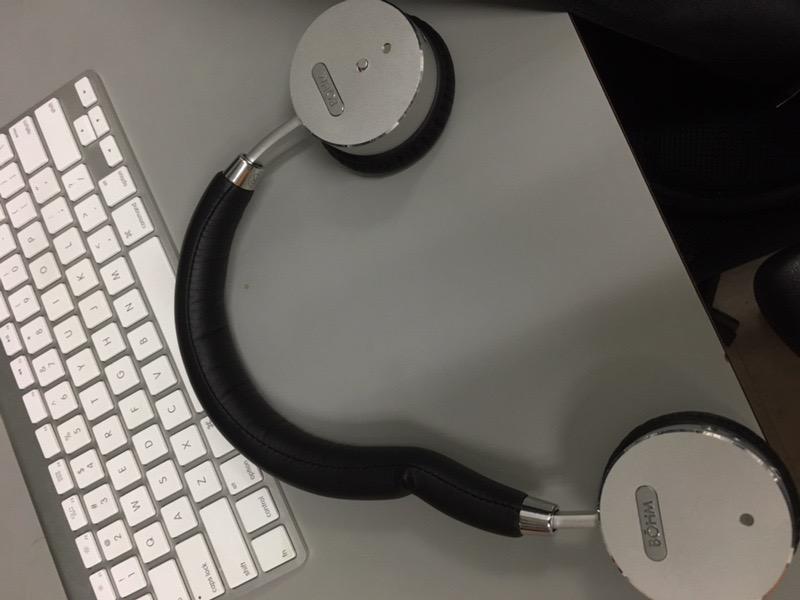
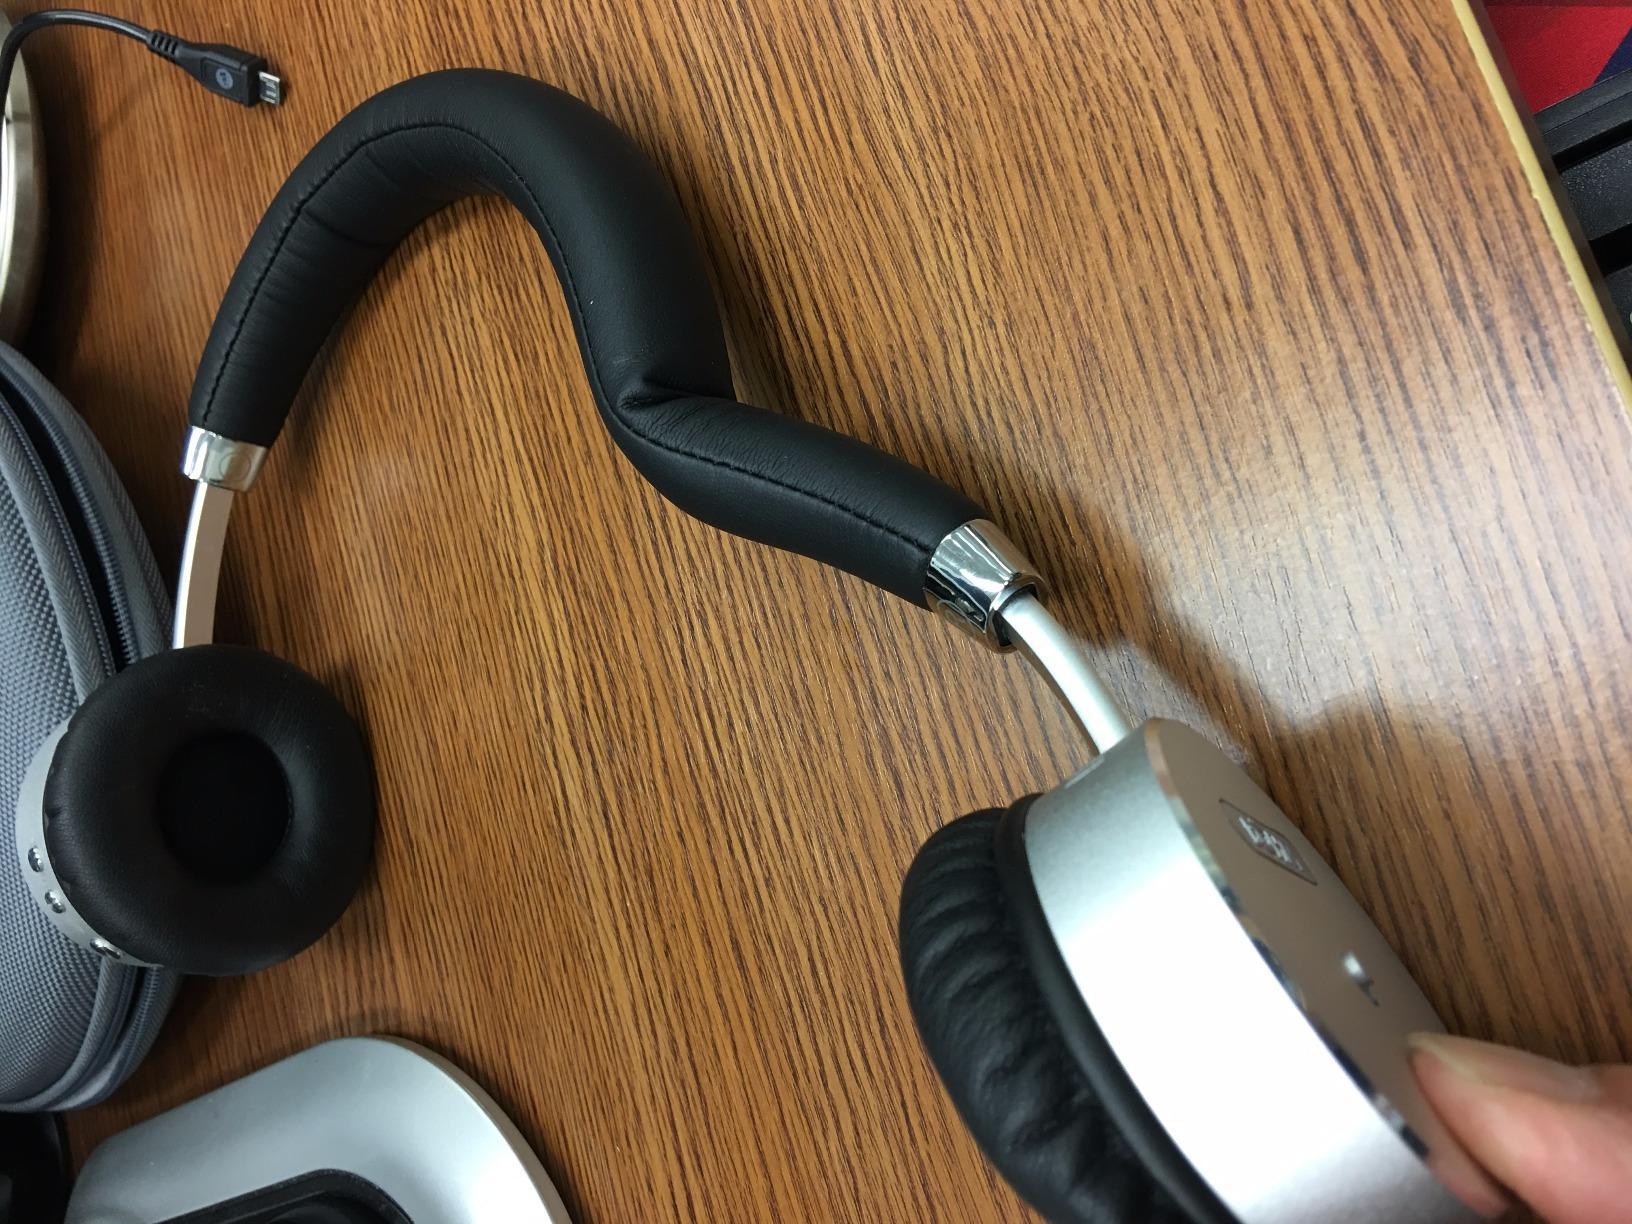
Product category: headphones
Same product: yes